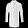
Label: Coat